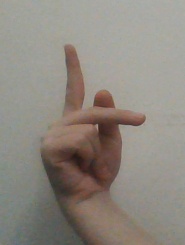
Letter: dha